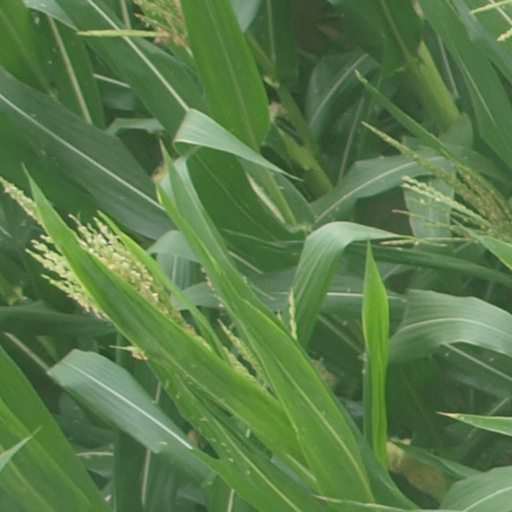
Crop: maize; corn